List of Haruka Nogizaka's Secret episodes

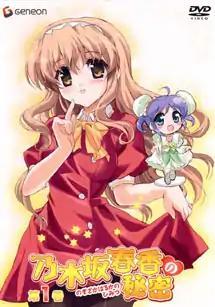
"Haruka Nogizaka's Secret" Japanese DVD Limited edition volume 1 cover

The "Haruka Nogizaka's Secret" animated television series is based on the light novel series of the same name written by Yūsaku Igarashi and illustrated by Shaa. The episodes, produced by Studio Barcelona, are directed by Munenori Nawa, written by Tsuyoshi Tamai, and features character design by Satoshi Ishino who based the designs on Shaa's original concept. A pre-broadcast aired on July 3, 2008 and 12 episodes were produced which aired in Japan between July 10 and September 25, 2008 on Chiba TV and TV Kanagawa. Six DVD compilation volumes were released by Geneon Entertainment between September 26, 2008 and February 27, 2009. A Blu-ray Disc box set of the series was released in Japan on September 26, 2009.